Ayyavazhi symbolism

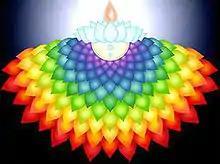
The Sahasrara, symbolised in Ayyavazhi as 'Lotus carrying Namam'

The mythical narration of akilam about the eight yugas is often viewed philosophically as eight chakras. The first Neetiya Yukam as Bindu and the final state of absolute bliss, Sahasrara is said to be the Dharma Yukam. In this series the energy of consciousness of oneself is to be raised from Bindu (Neetiya Yukam) to the final Sahasrara (Dharma Yukam) to experience the absolute 'bliss'. The reigning power in the final Dharma Yukam(Sahasrara) is Ekam or the supreme absolute, and thus the Ayyavazhi's symbol seems to be derived from Akilam. And the symbol of Ayyavazhi, 'Lotus with Namam' shows it; Vaikundar is being experienced in Sahasrara.